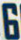
Number: 6